Ana Gallum

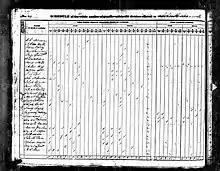
United States Federal Census 1840. Gallum is listed on this census under her married name, Nansi Wiggins.

The information surrounding the life of Ana Gallum is relatively sparse, and the same can be said about her death. The only detail surrounding her death is that Gallum died in 1840, according to 1840 United States census. As mentioned in "Early life", research suggests that Gallum was born sometime in 1755. Using her estimated birth year, it can be concluded that her age was approximately 85 at the time of her death.